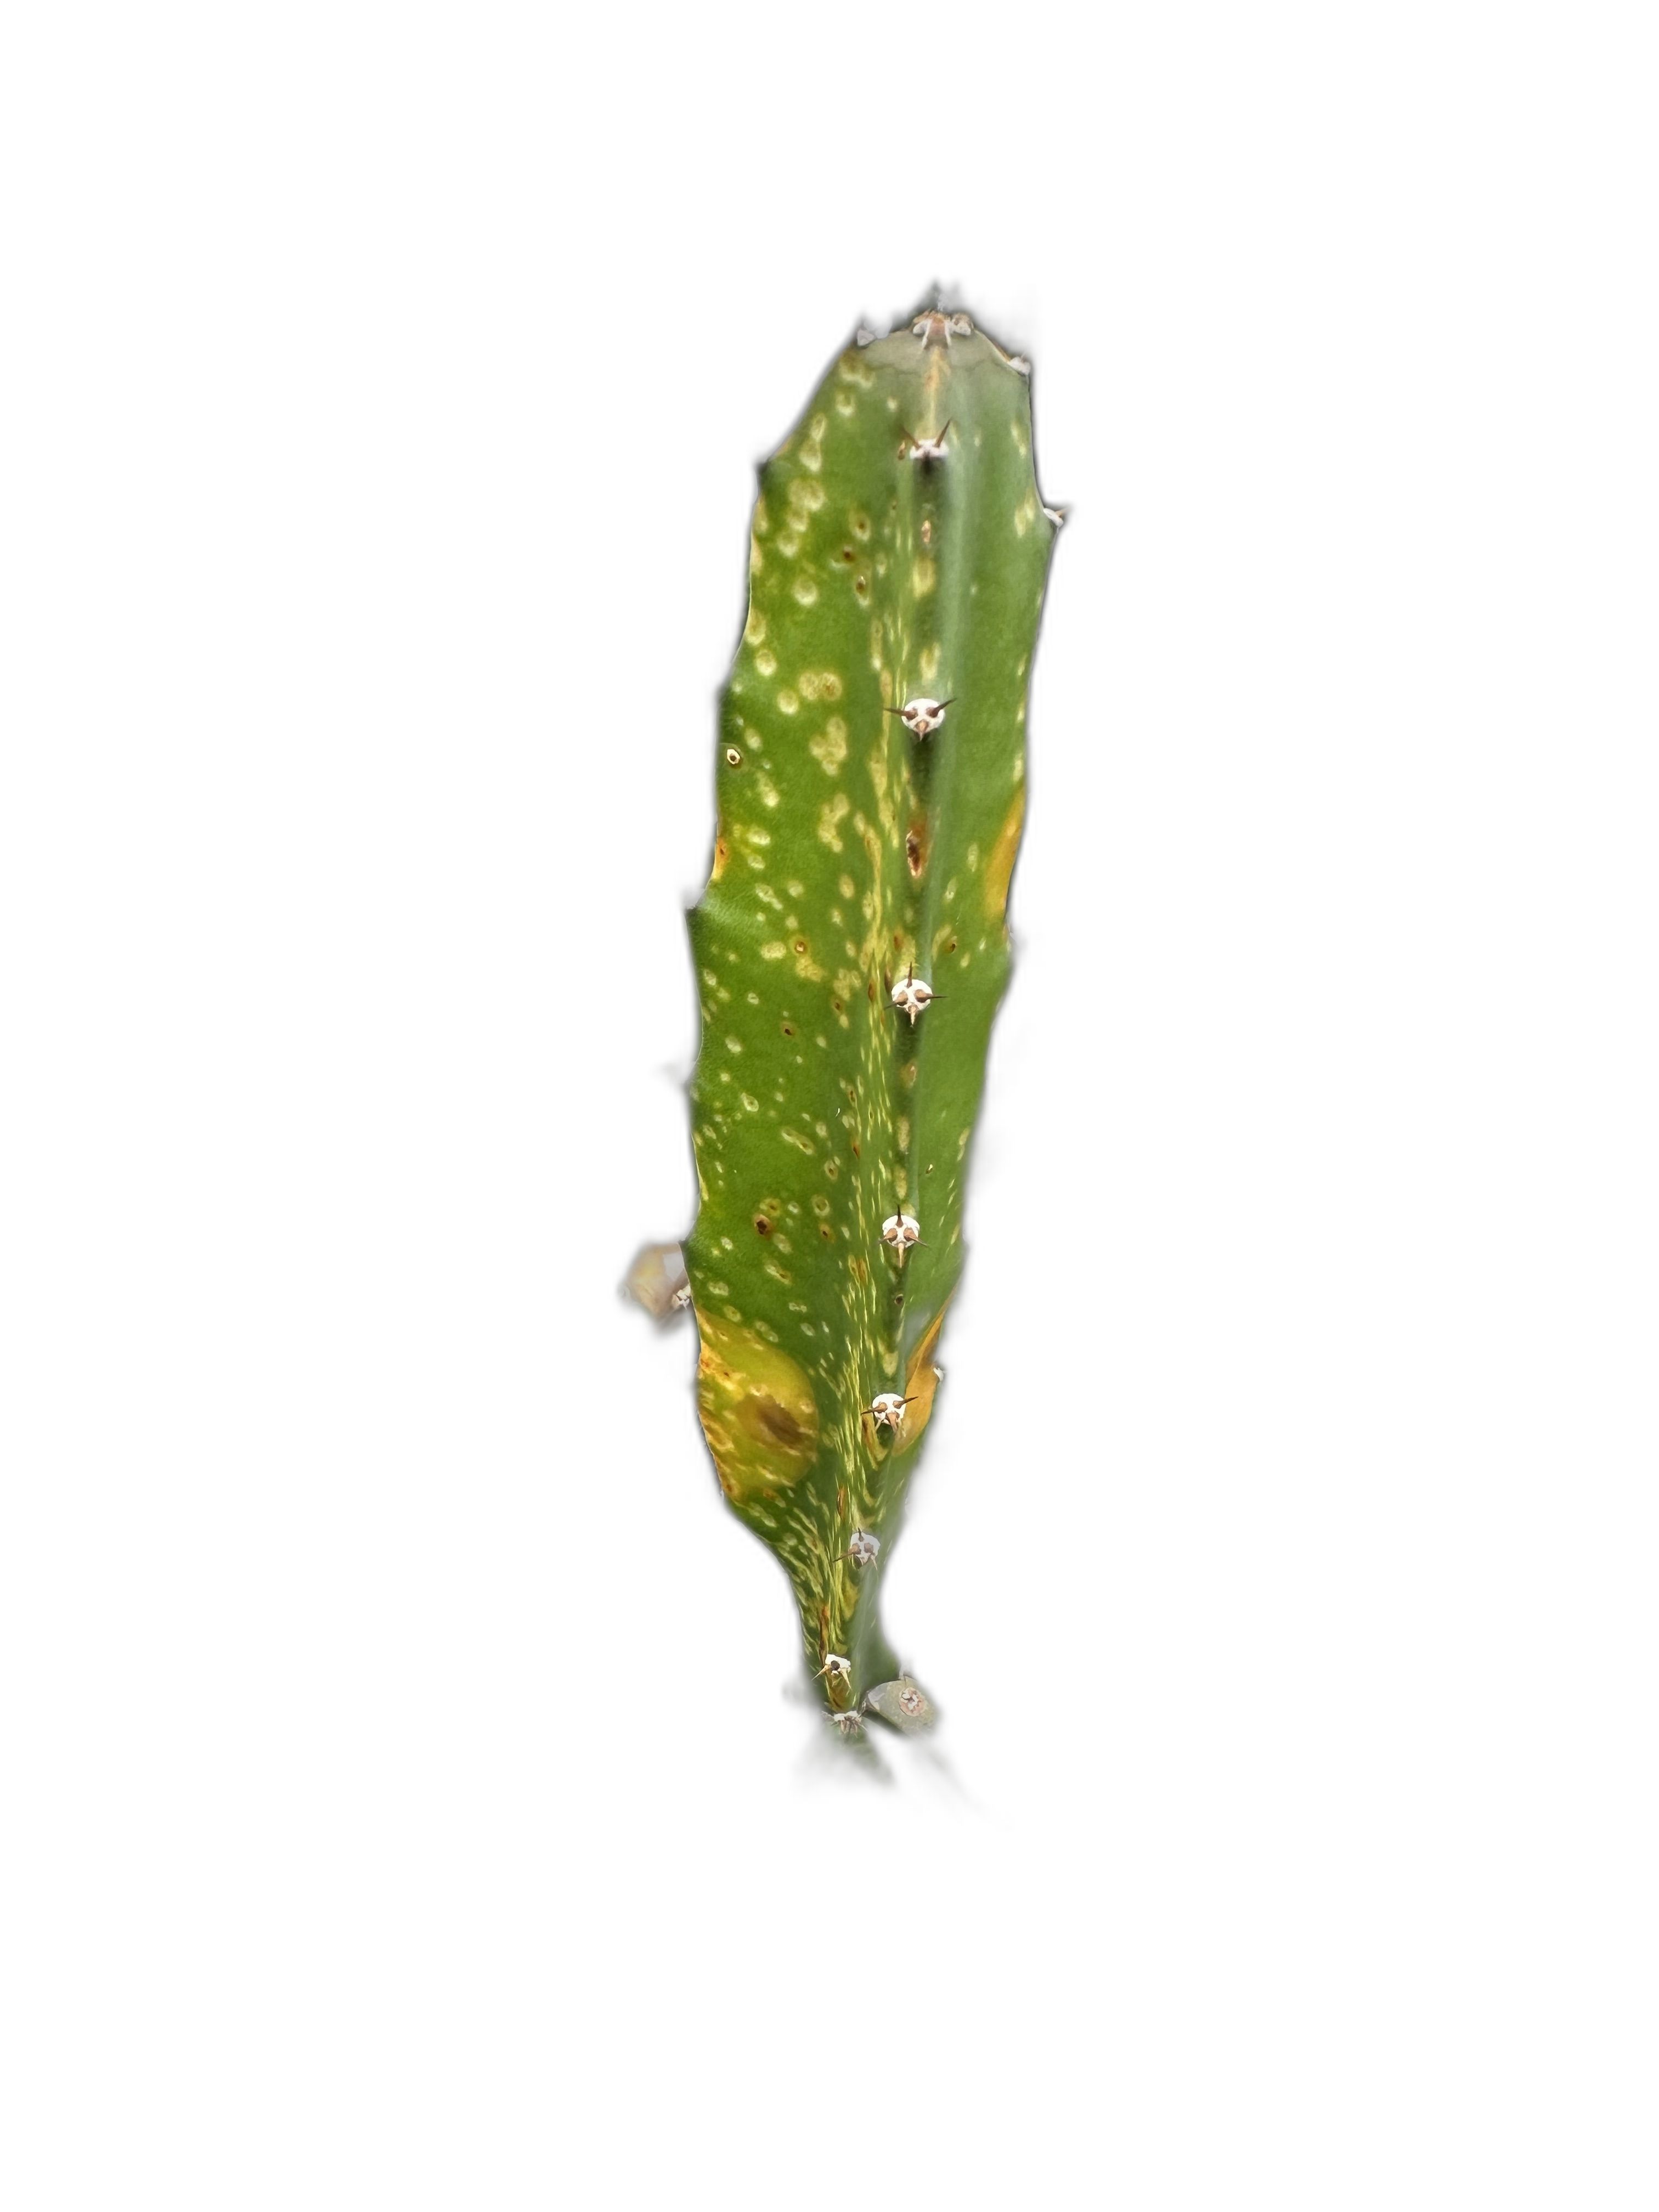
Label: Bad leaf